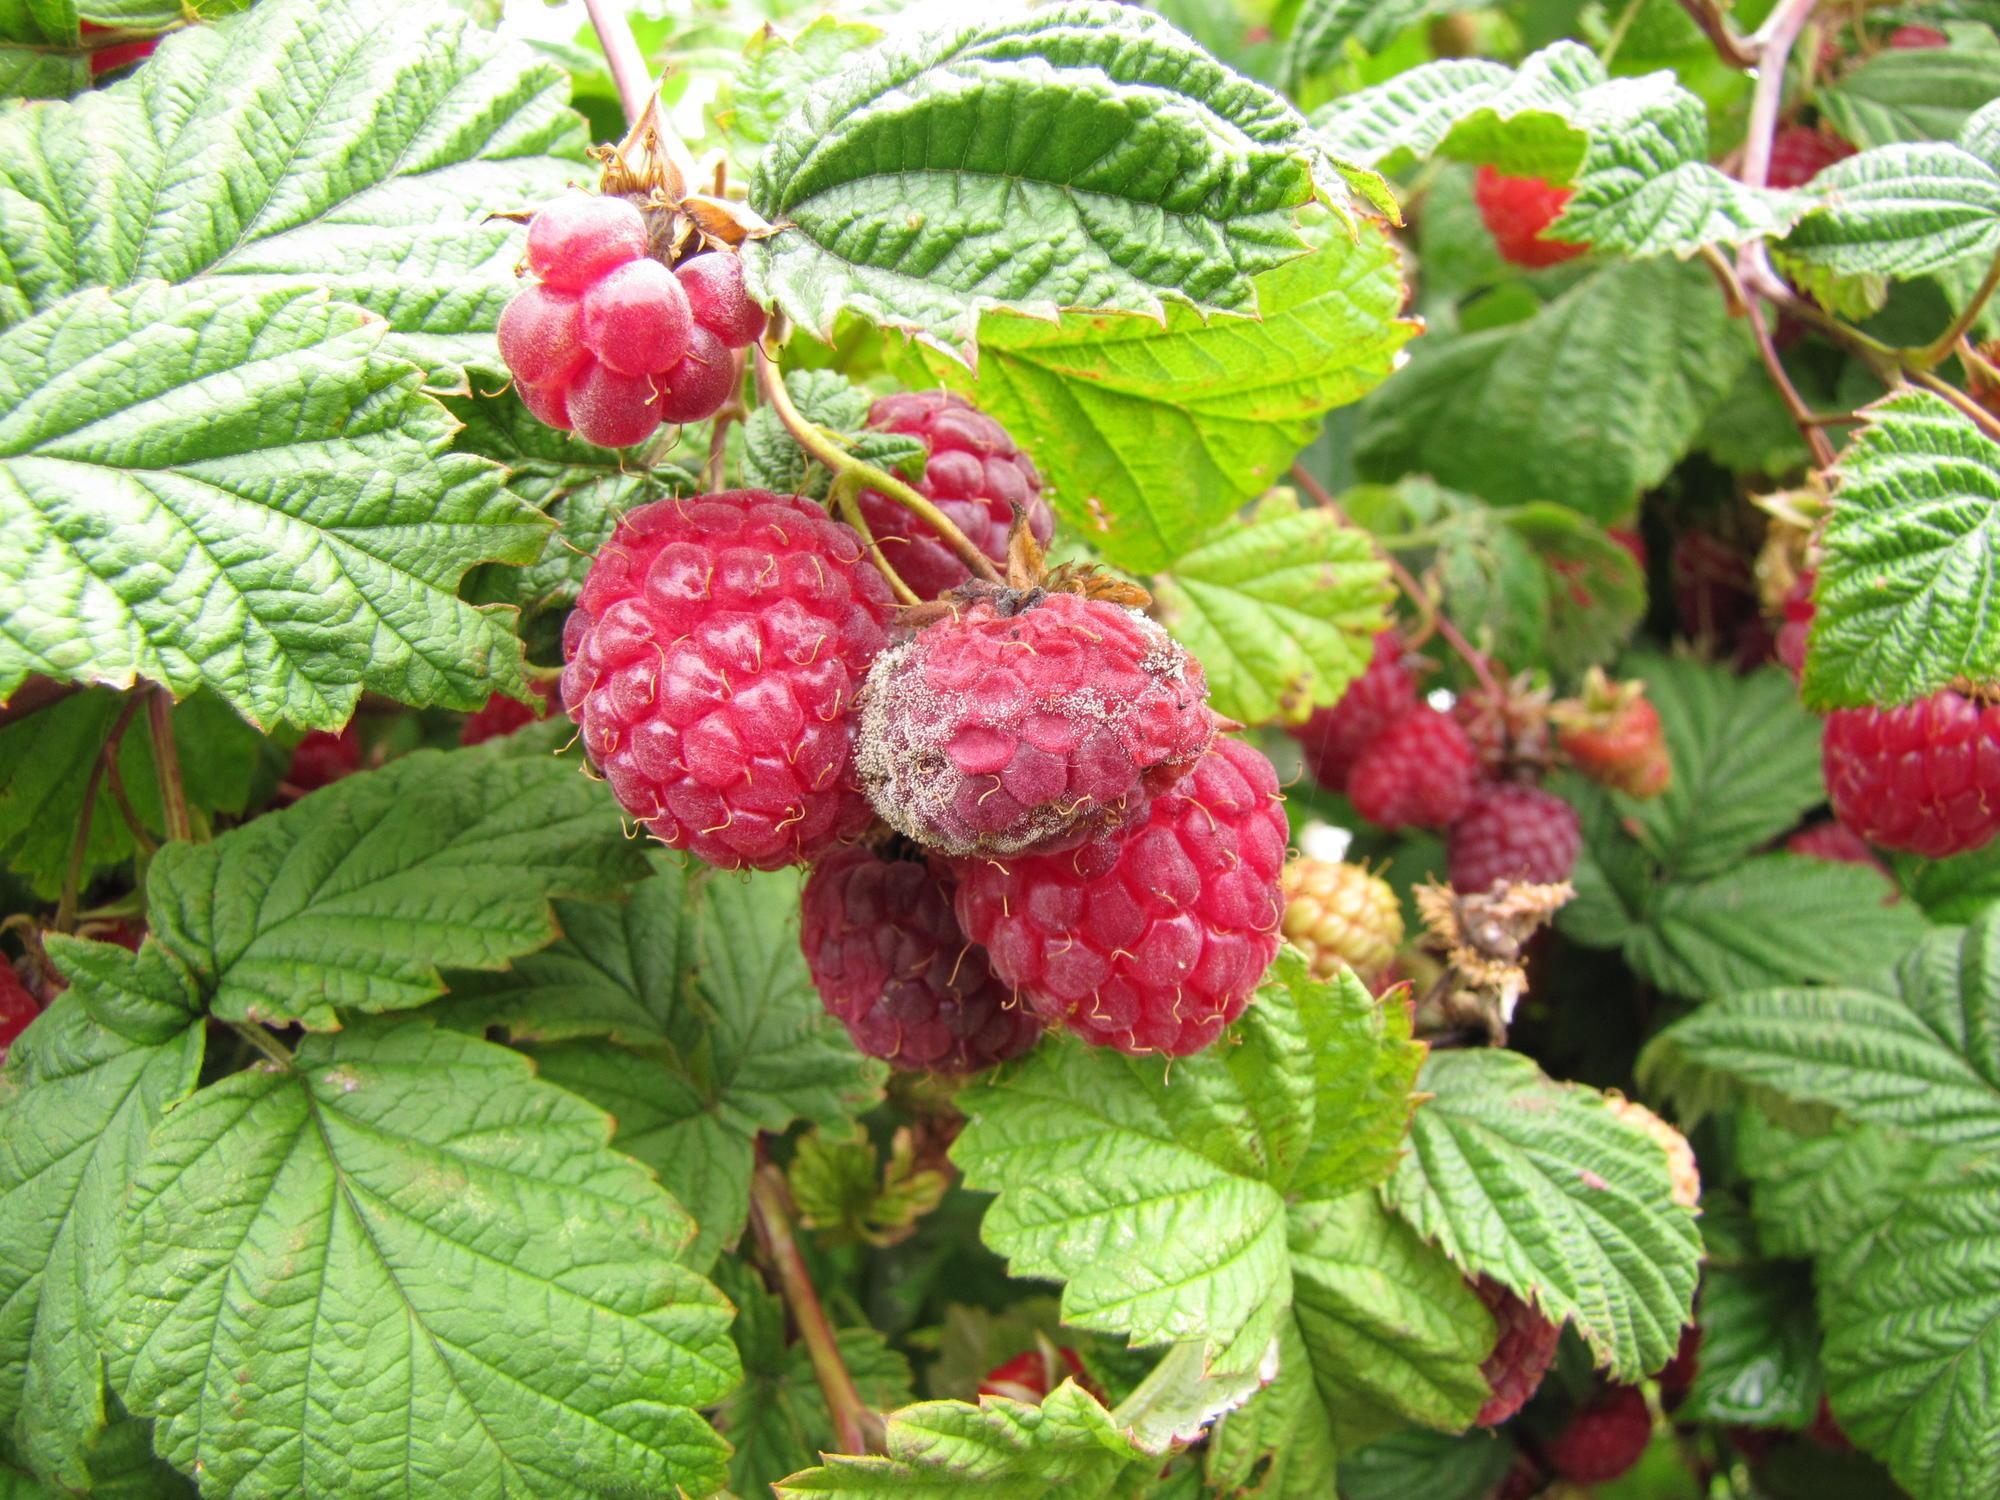
Plant: Raspberry
Disease: raspberry gray mold